Bailey Gatzert (sternwheeler)

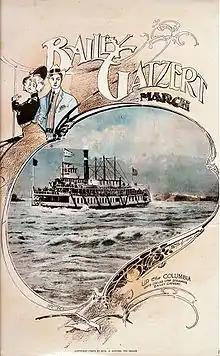
Cover sheet for the "Bailey Gatzert March", 1905.

During the Lewis and Clark Exposition of 1905, "Bailey Gatzert" made two excursions a day to Cascades Locks, in the Columbia Gorge, departing Portland at 8:30 a.m. and at 5:30 p.m., with a fare of $1.50, including meals served on board. A special tune was written for the steamer at this time, the "Bailey Gatzert March".